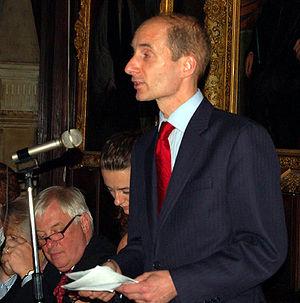
Le ministre d'État aux Transports est un poste ministériel de second rang affilié au département des Transports du gouvernement du Royaume-Uni et sous l'autorité du Secrétaire d'État aux Transports.